Lestar Jean

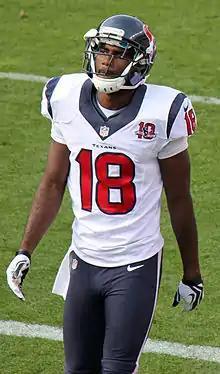
Jean with the Houston Texans

Lestar Jean (born February 5, 1988) is a former American football wide receiver. He has also played for the Minnesota Vikings and Houston Texans. He played college football at Florida Atlantic.